Dion Fortune

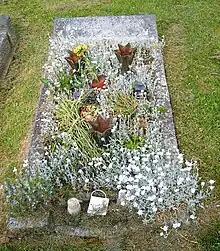
Fortune's grave in Glastonbury Cemetery

When Jiddu Krishnamurti abandoned Theosophy, causing problems for the Theosophical movement, Fortune endorsed the 'Back to Blavatsky' faction, attacking Leadbeater in print by accusing him of being a practitioner of black magic. She then involved herself with Bomanji Wadia and his United Lodge of Theosophists, through which she claimed to have contacted the Himalayan Masters. She nevertheless was cautious about these Himalayan adepts, relating that although she felt that they were "not evil", she thought them "alien and unsympathetic" and "hostile to my race". Unhappy with the concept of promoting Indian religious beliefs in Britain, she left the group. Subsequently, she claimed that Wadia had begun to psychically attack her.